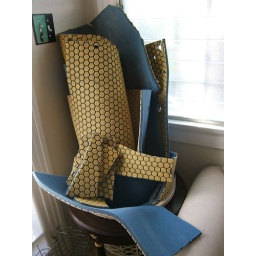
picked this up on the side of road in silver lake. amazing!